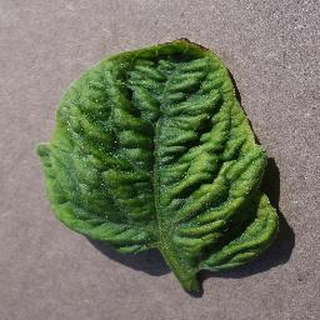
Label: tomato_yellow_leaf_curl_virus